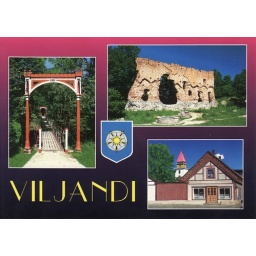
Suspension bridge, castle ruins and old middle aged house in Viljandi in Estonia from Sirts.